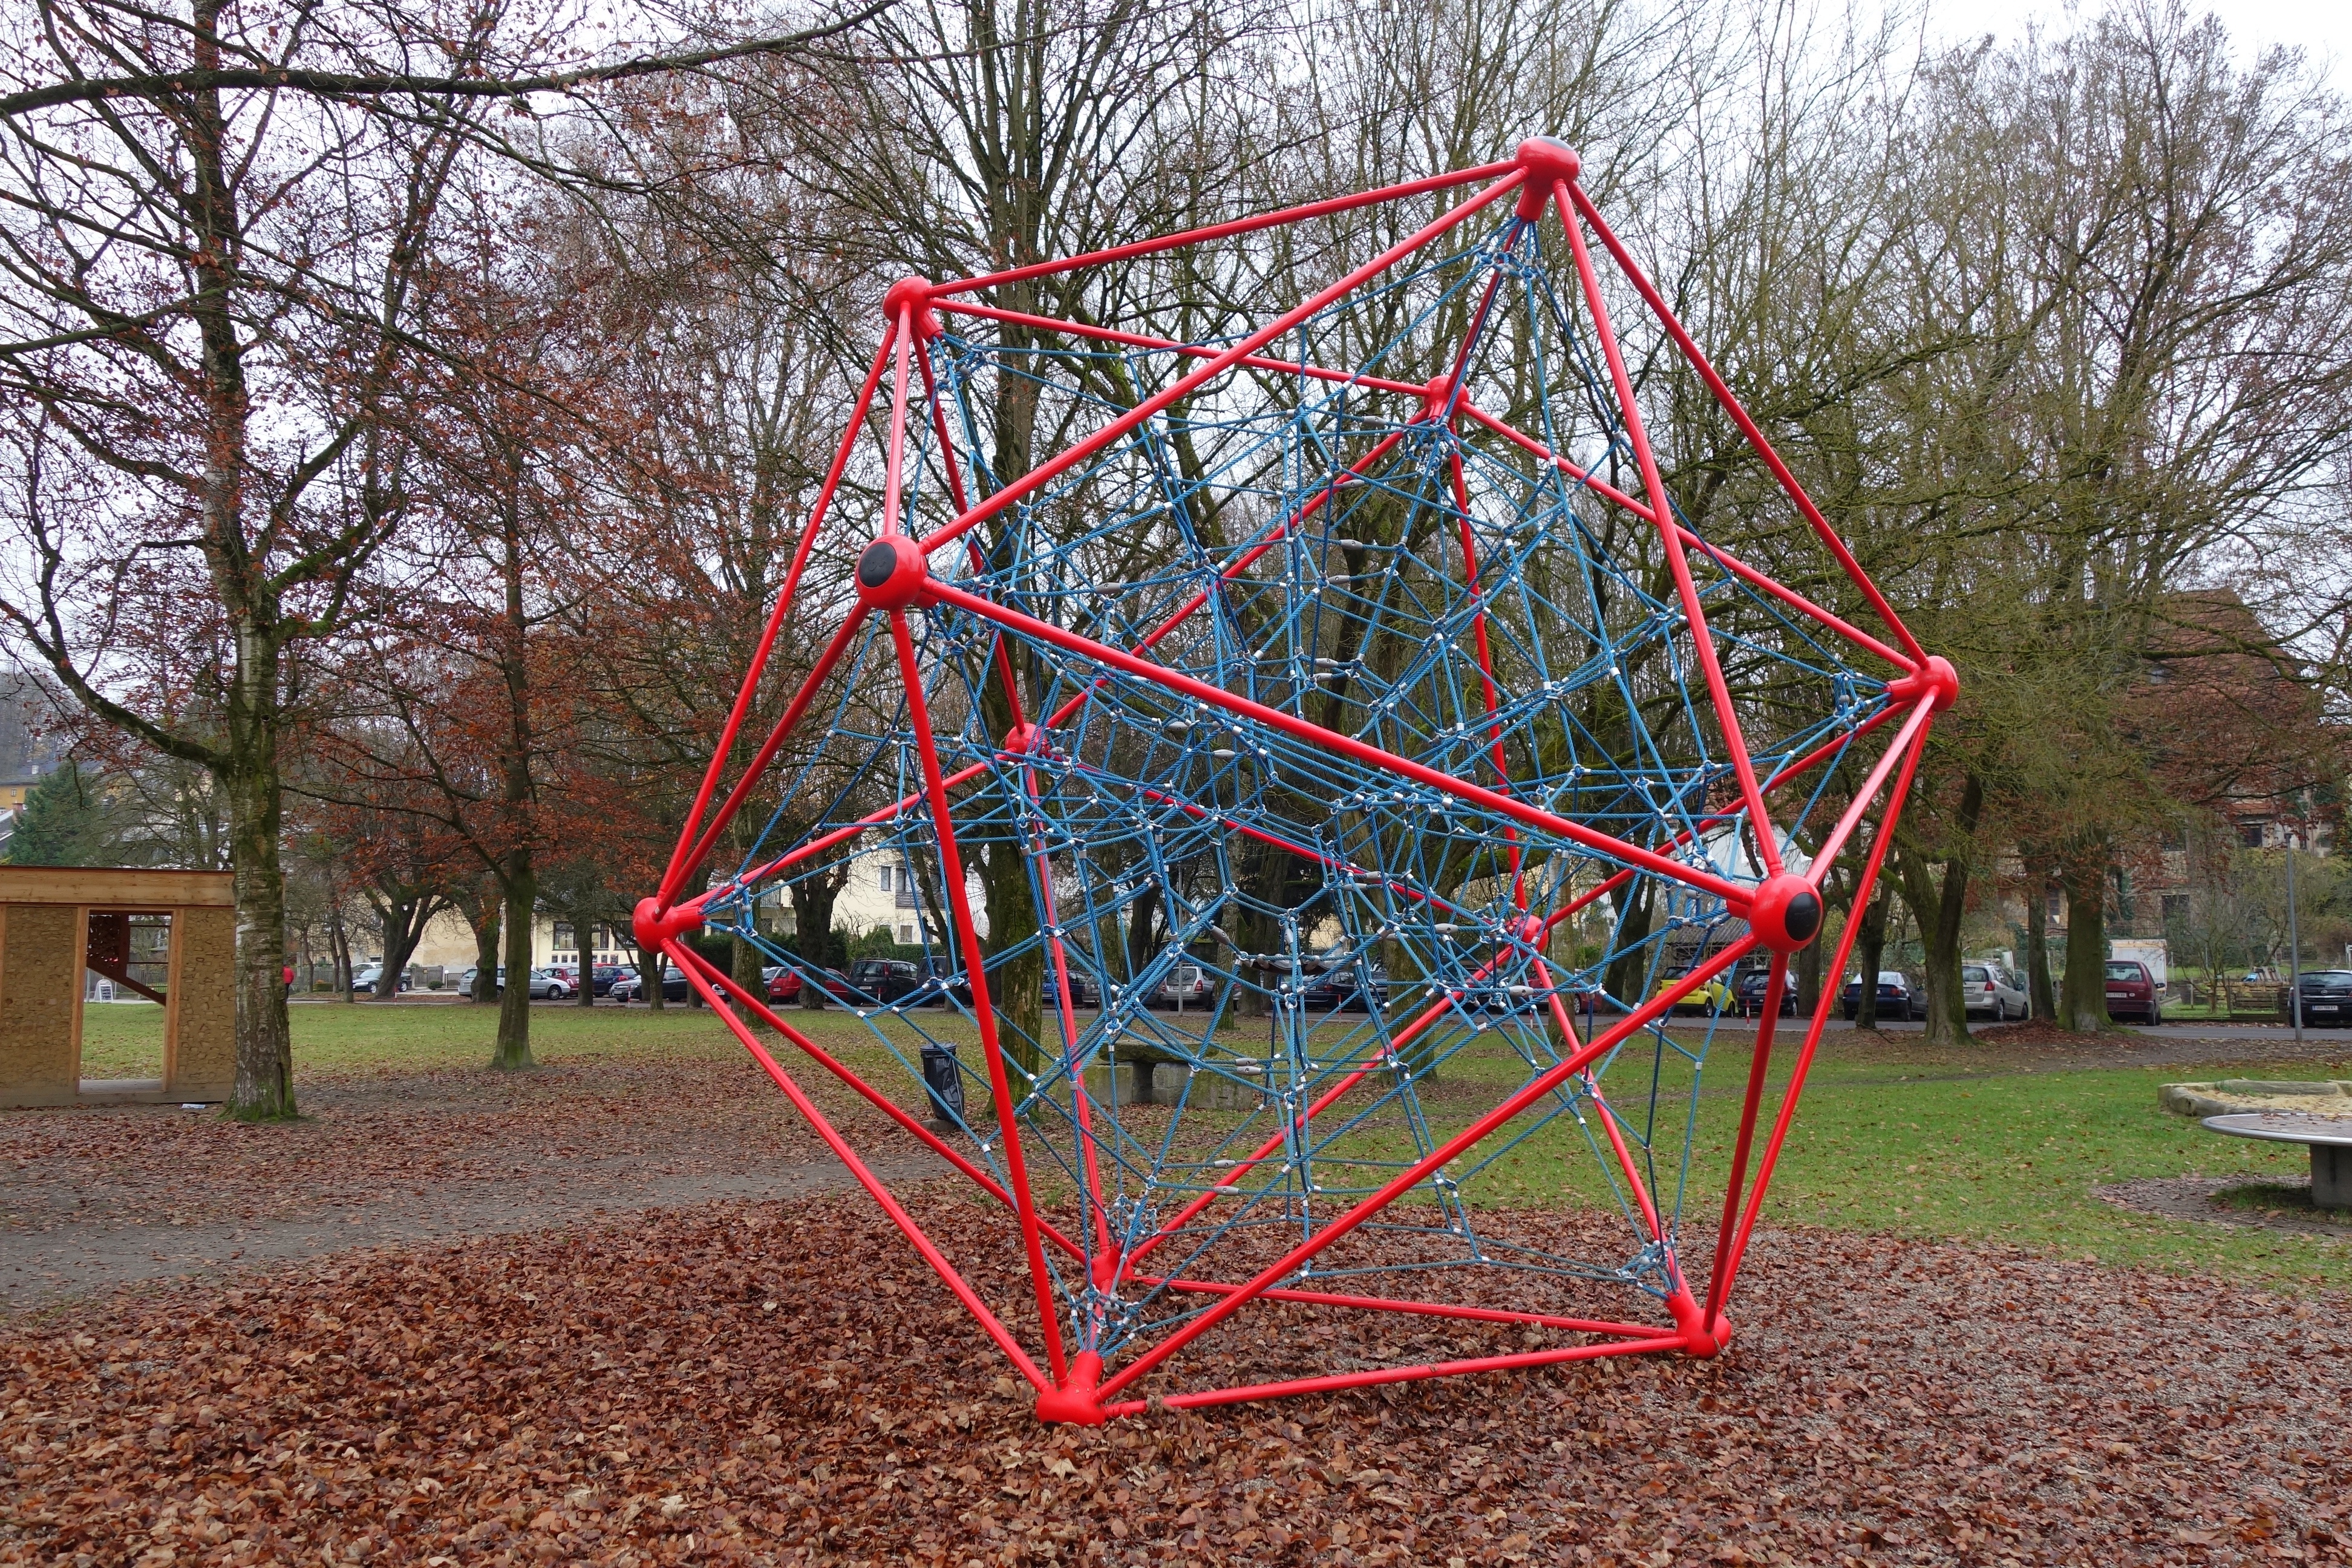
flower, city, vehicle, geometry, metal, public space, playground, ropes, game device, children's playground, kletterger st, man made object, space geometry, human settlement, outdoor play equipment, icosahedron, polyhedron, ottensheim